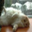
Label: cat